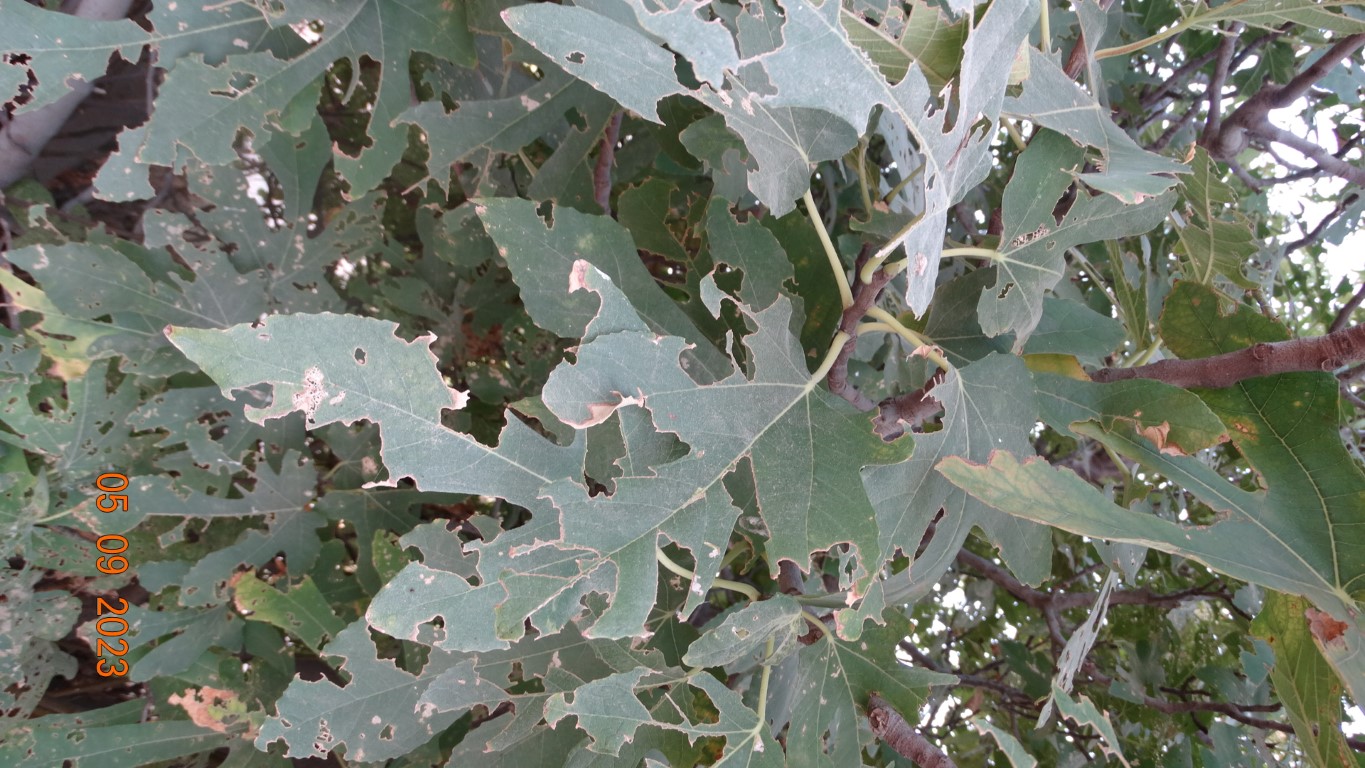
Label: infected